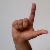
The image shows a hand gesture representing the letter 'L' in Indian Sign Language.